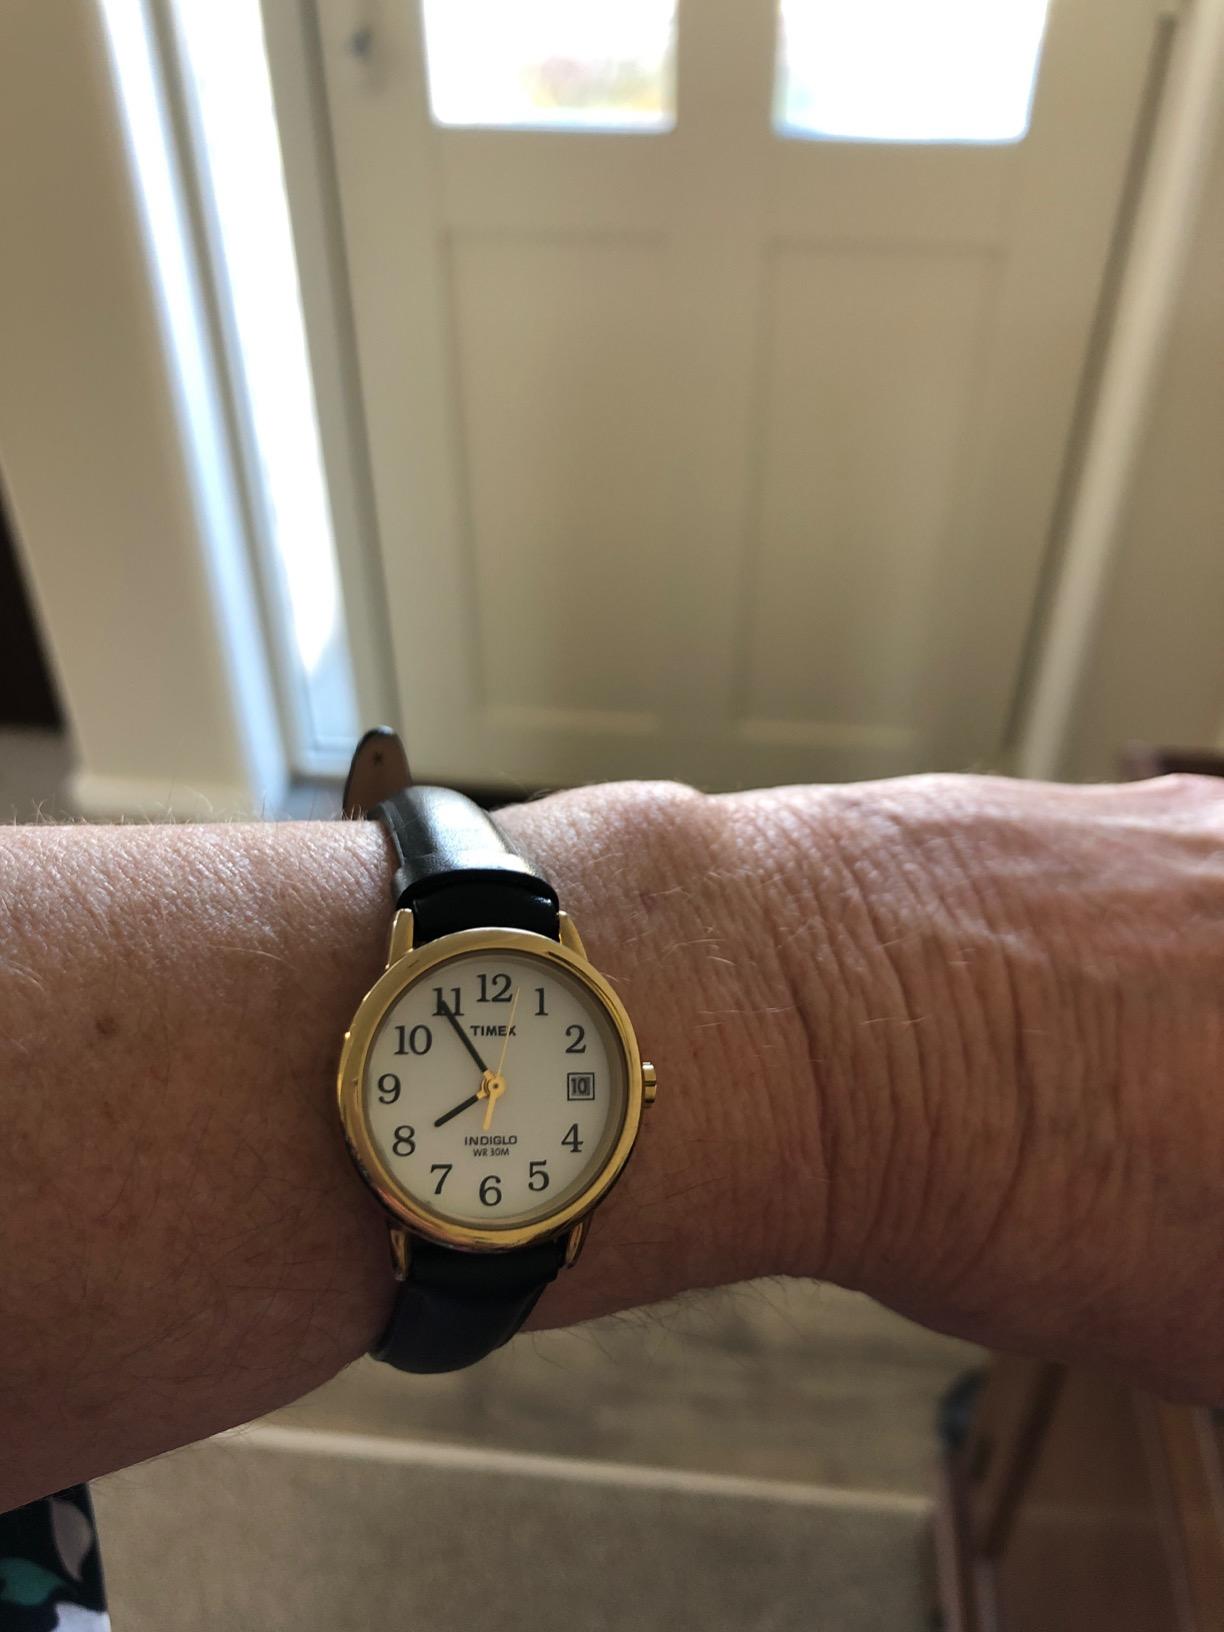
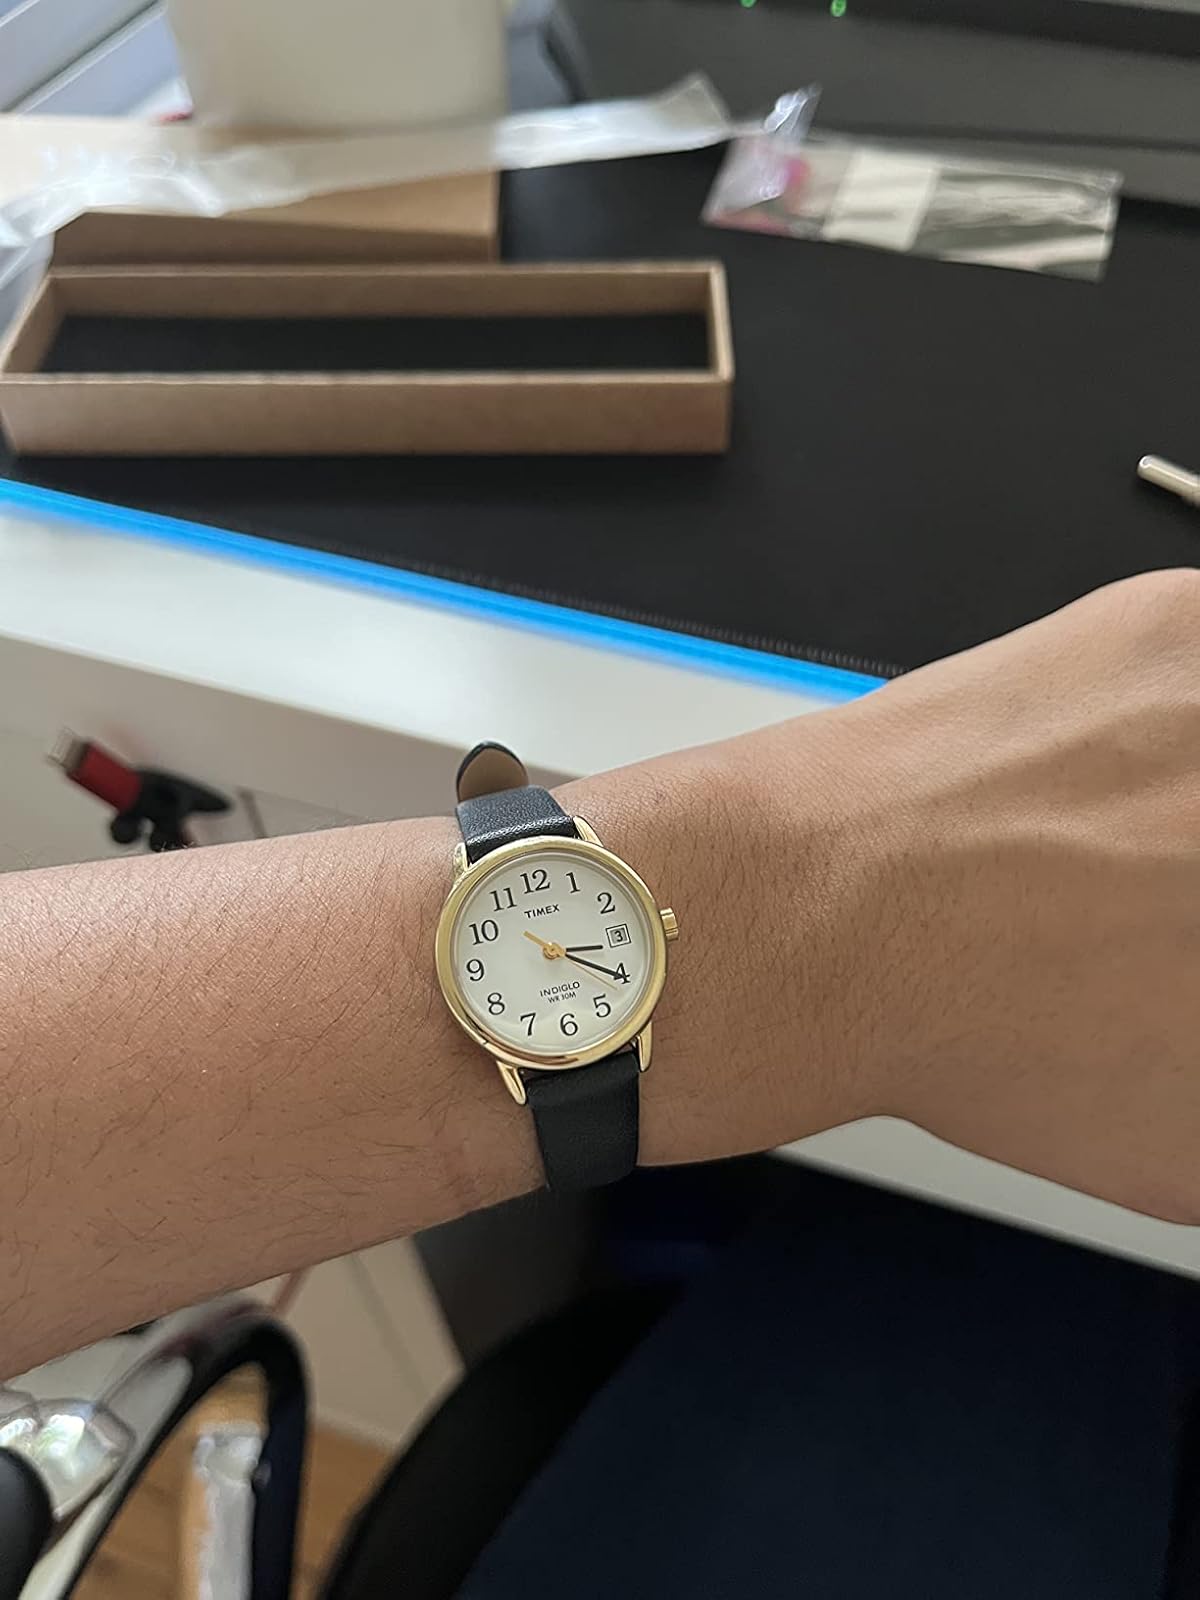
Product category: accessories_watch
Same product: yes